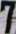
Number: 7